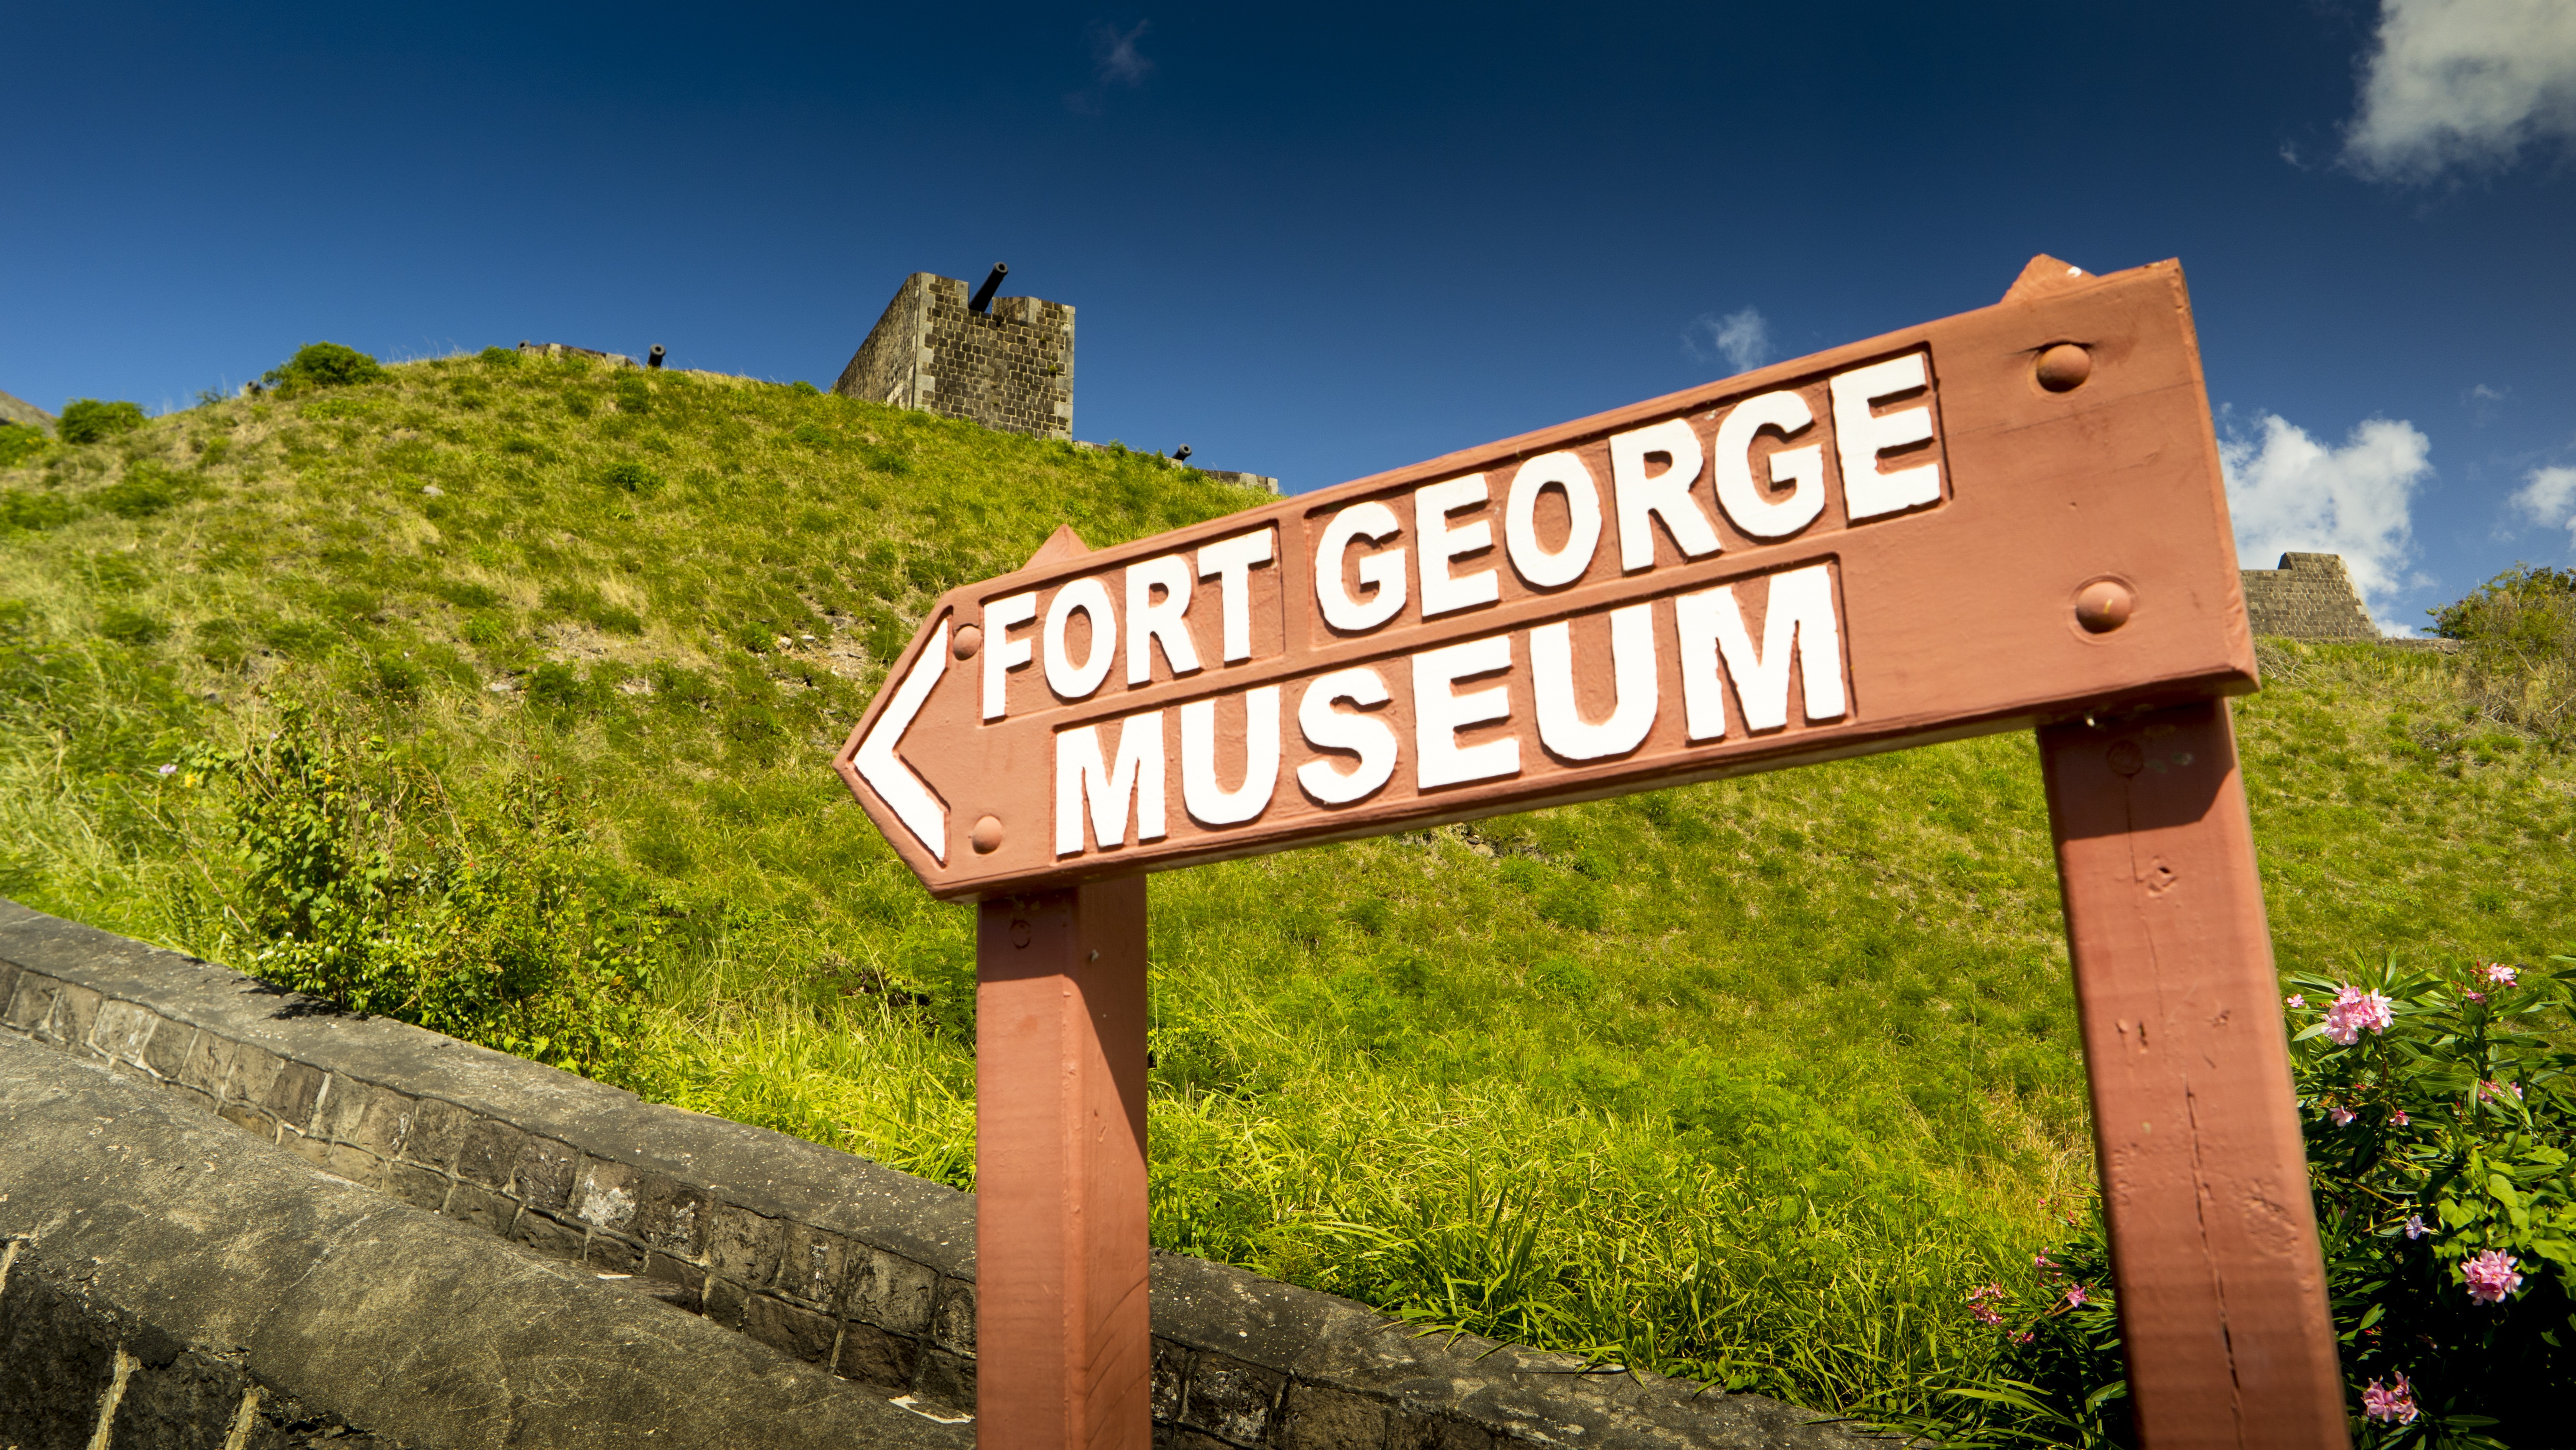
trail, sign, museum, fortress, caribbean, rural area, fort george